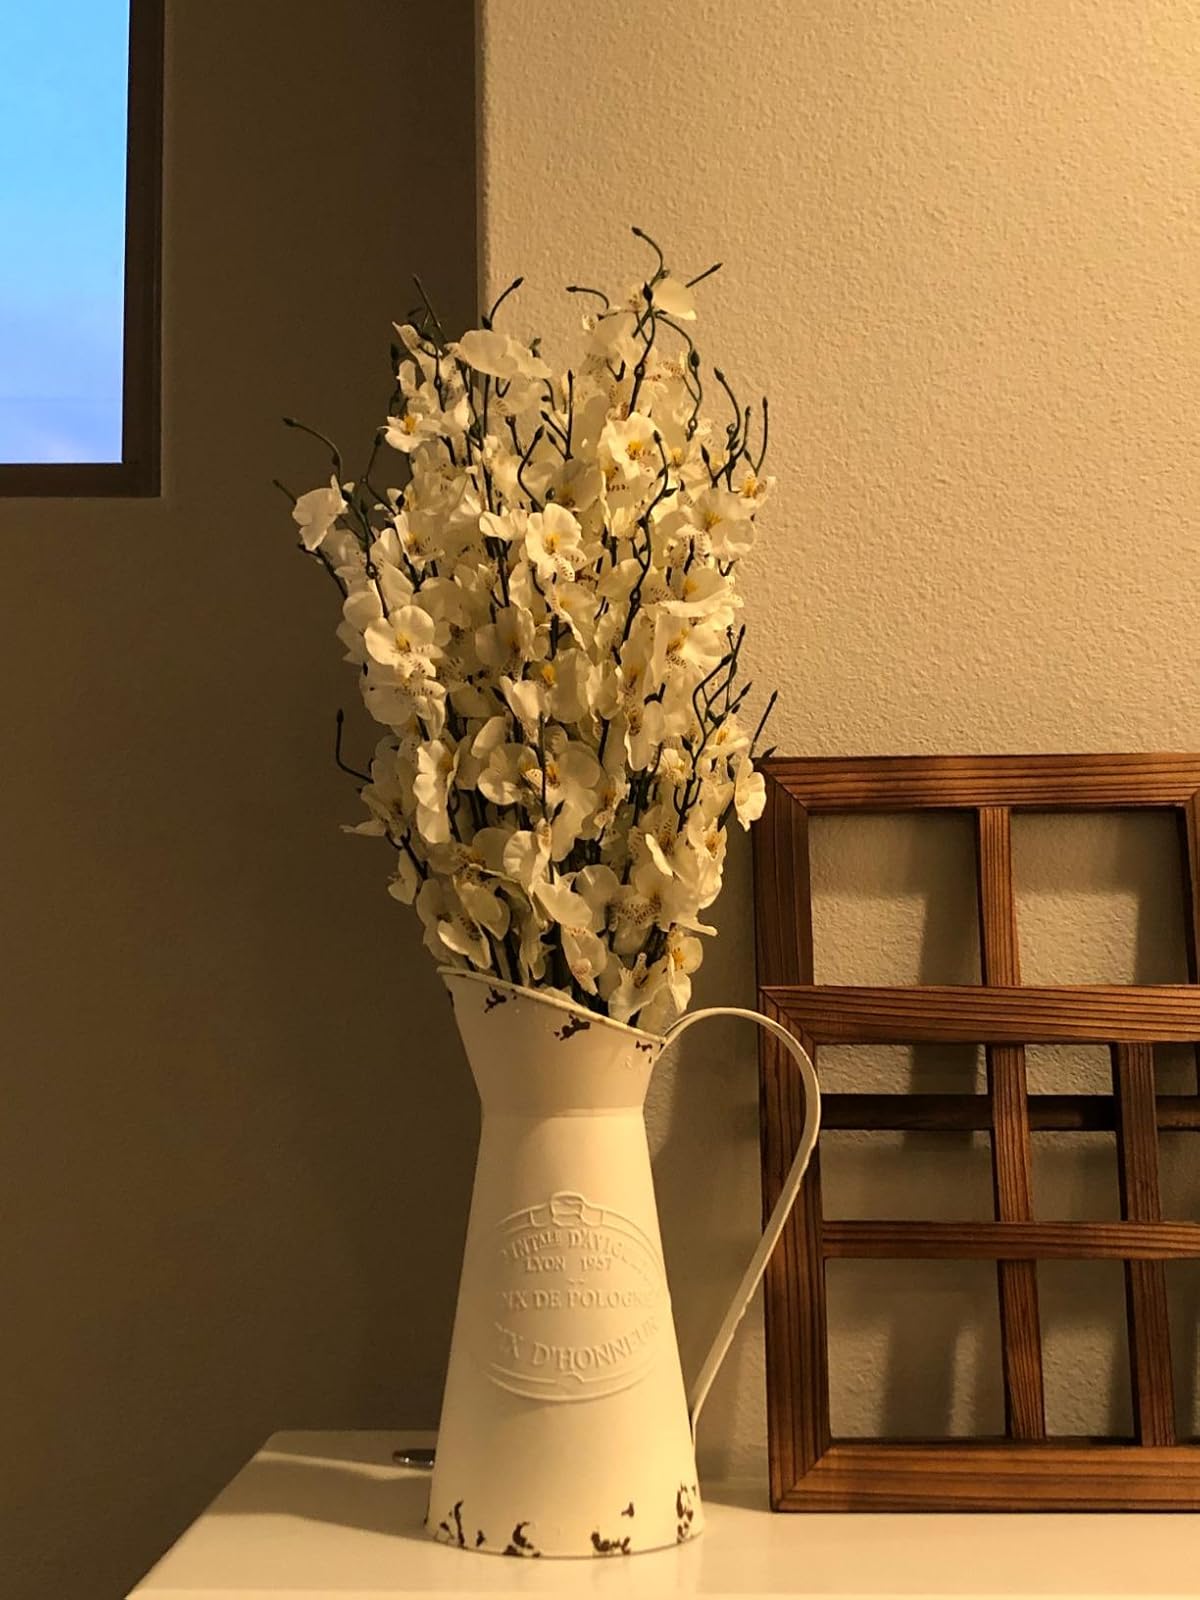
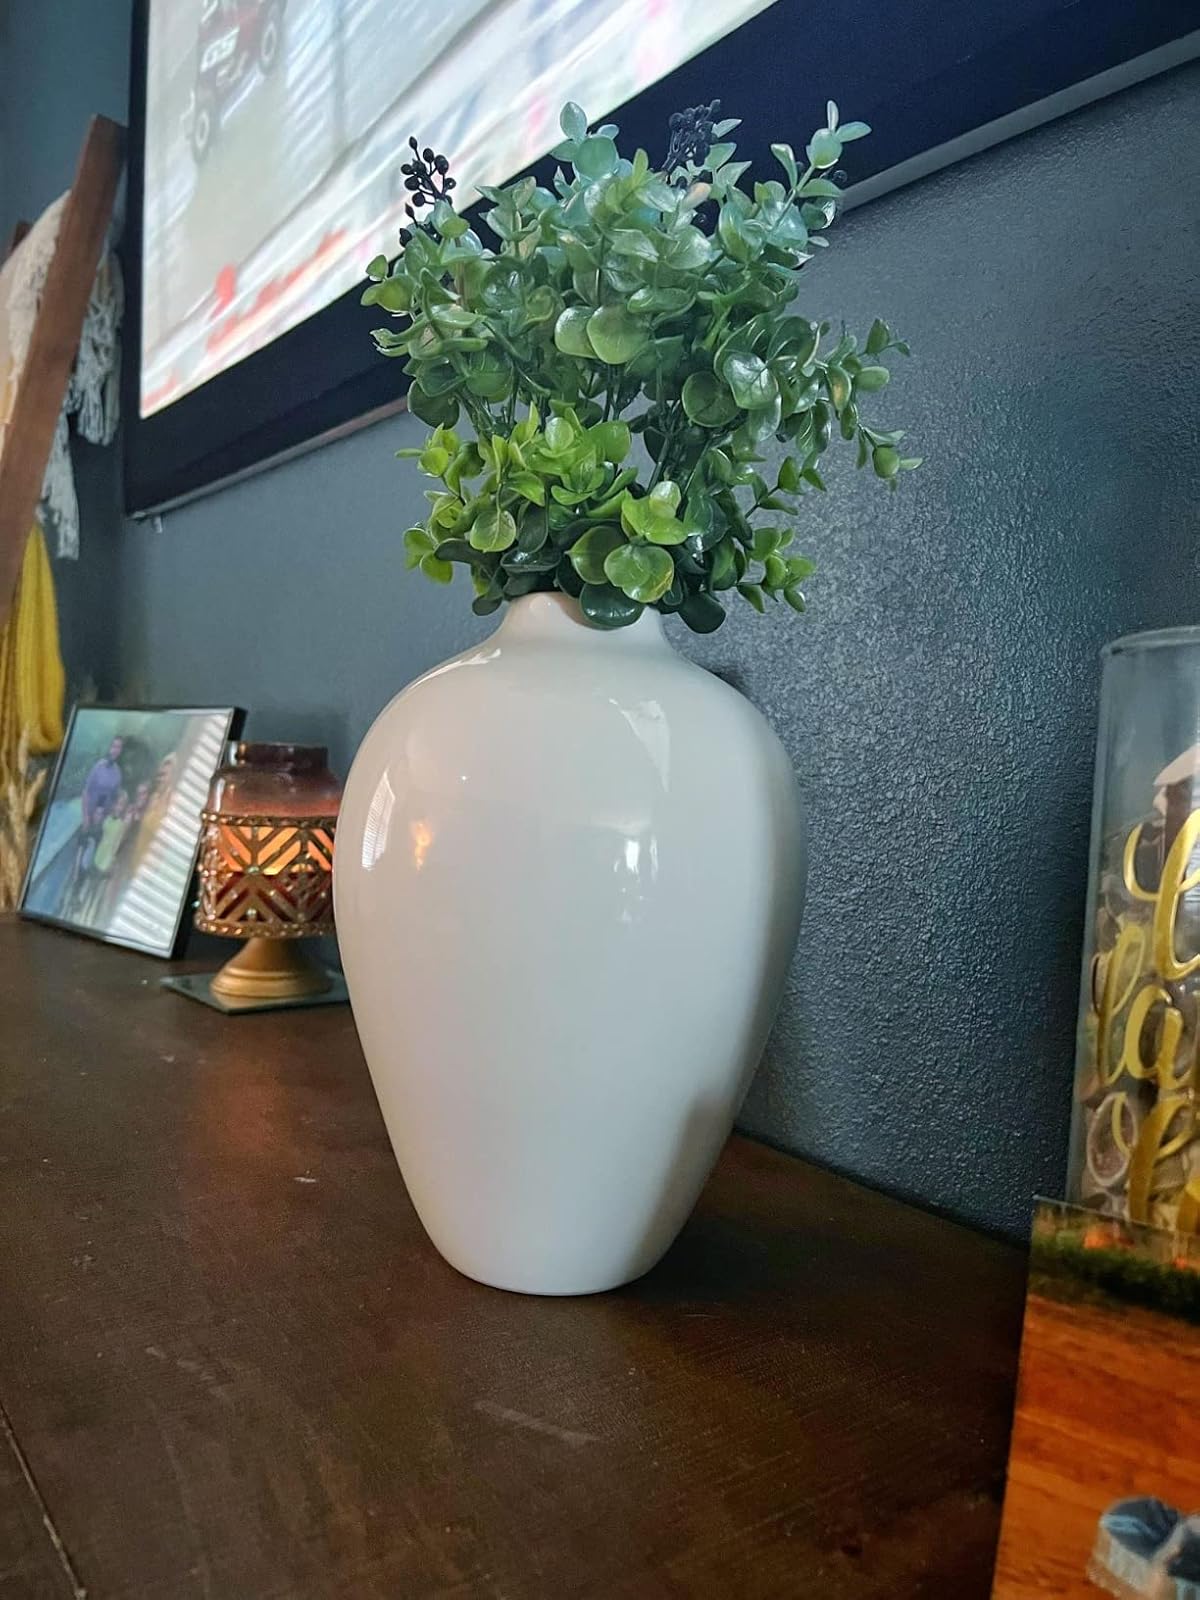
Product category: vase
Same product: no